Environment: real
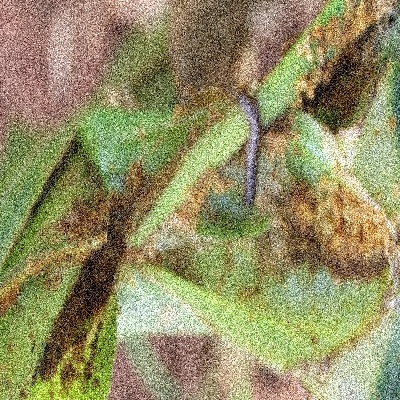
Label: fall_armyworm